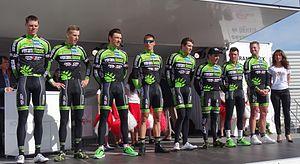
Reportage réalisé le jeudi 17 avril à l'occasion du départ et de l'arrivée du Grand Prix de Denain 2014 à Denain, Nord, Nord-Pas-de-Calais, France.
La saison 2014 de l'équipe cycliste Veranclassic-Doltcini est la quatrième de cette équipe.
La 55ᵉ édition du Grand Prix de Denain a eu lieu le 17 avril 2014. C'est la sixième épreuve de la Coupe de France de cyclisme sur route 2014. La course fait partie du calendrier UCI Europe Tour 2014 en catégorie 1.1.